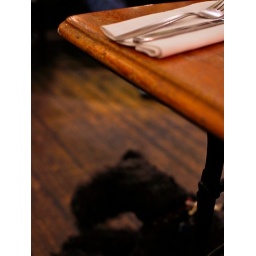
A fuzzily black thingie is under the table at a local pub.